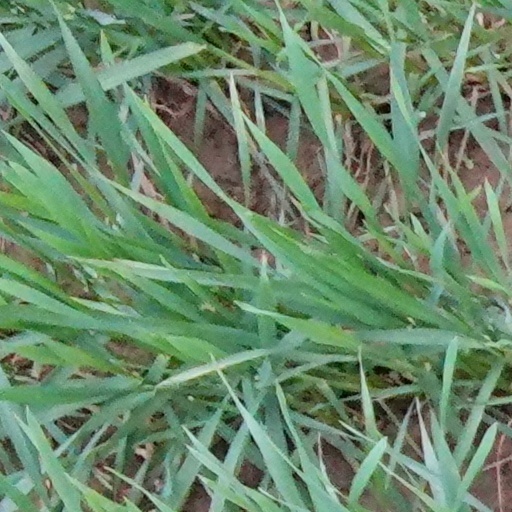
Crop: wheat